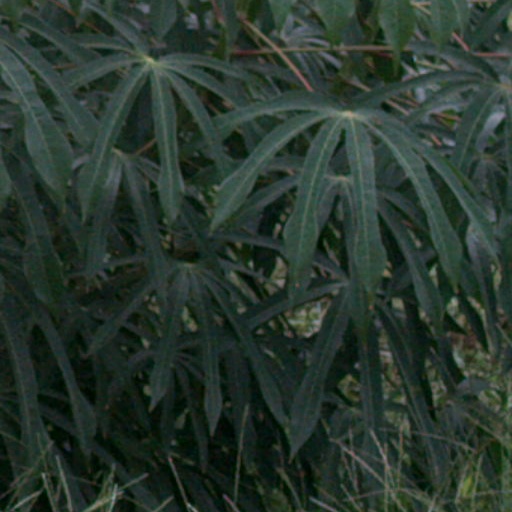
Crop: cassava